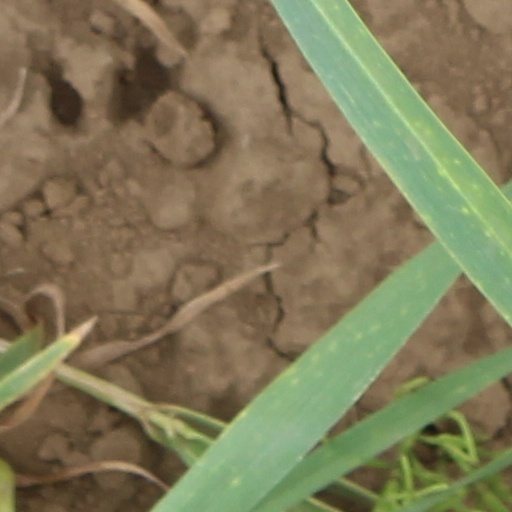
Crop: wheat